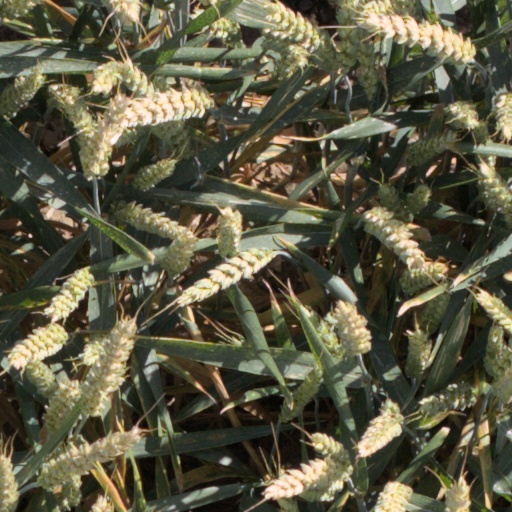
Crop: wheat